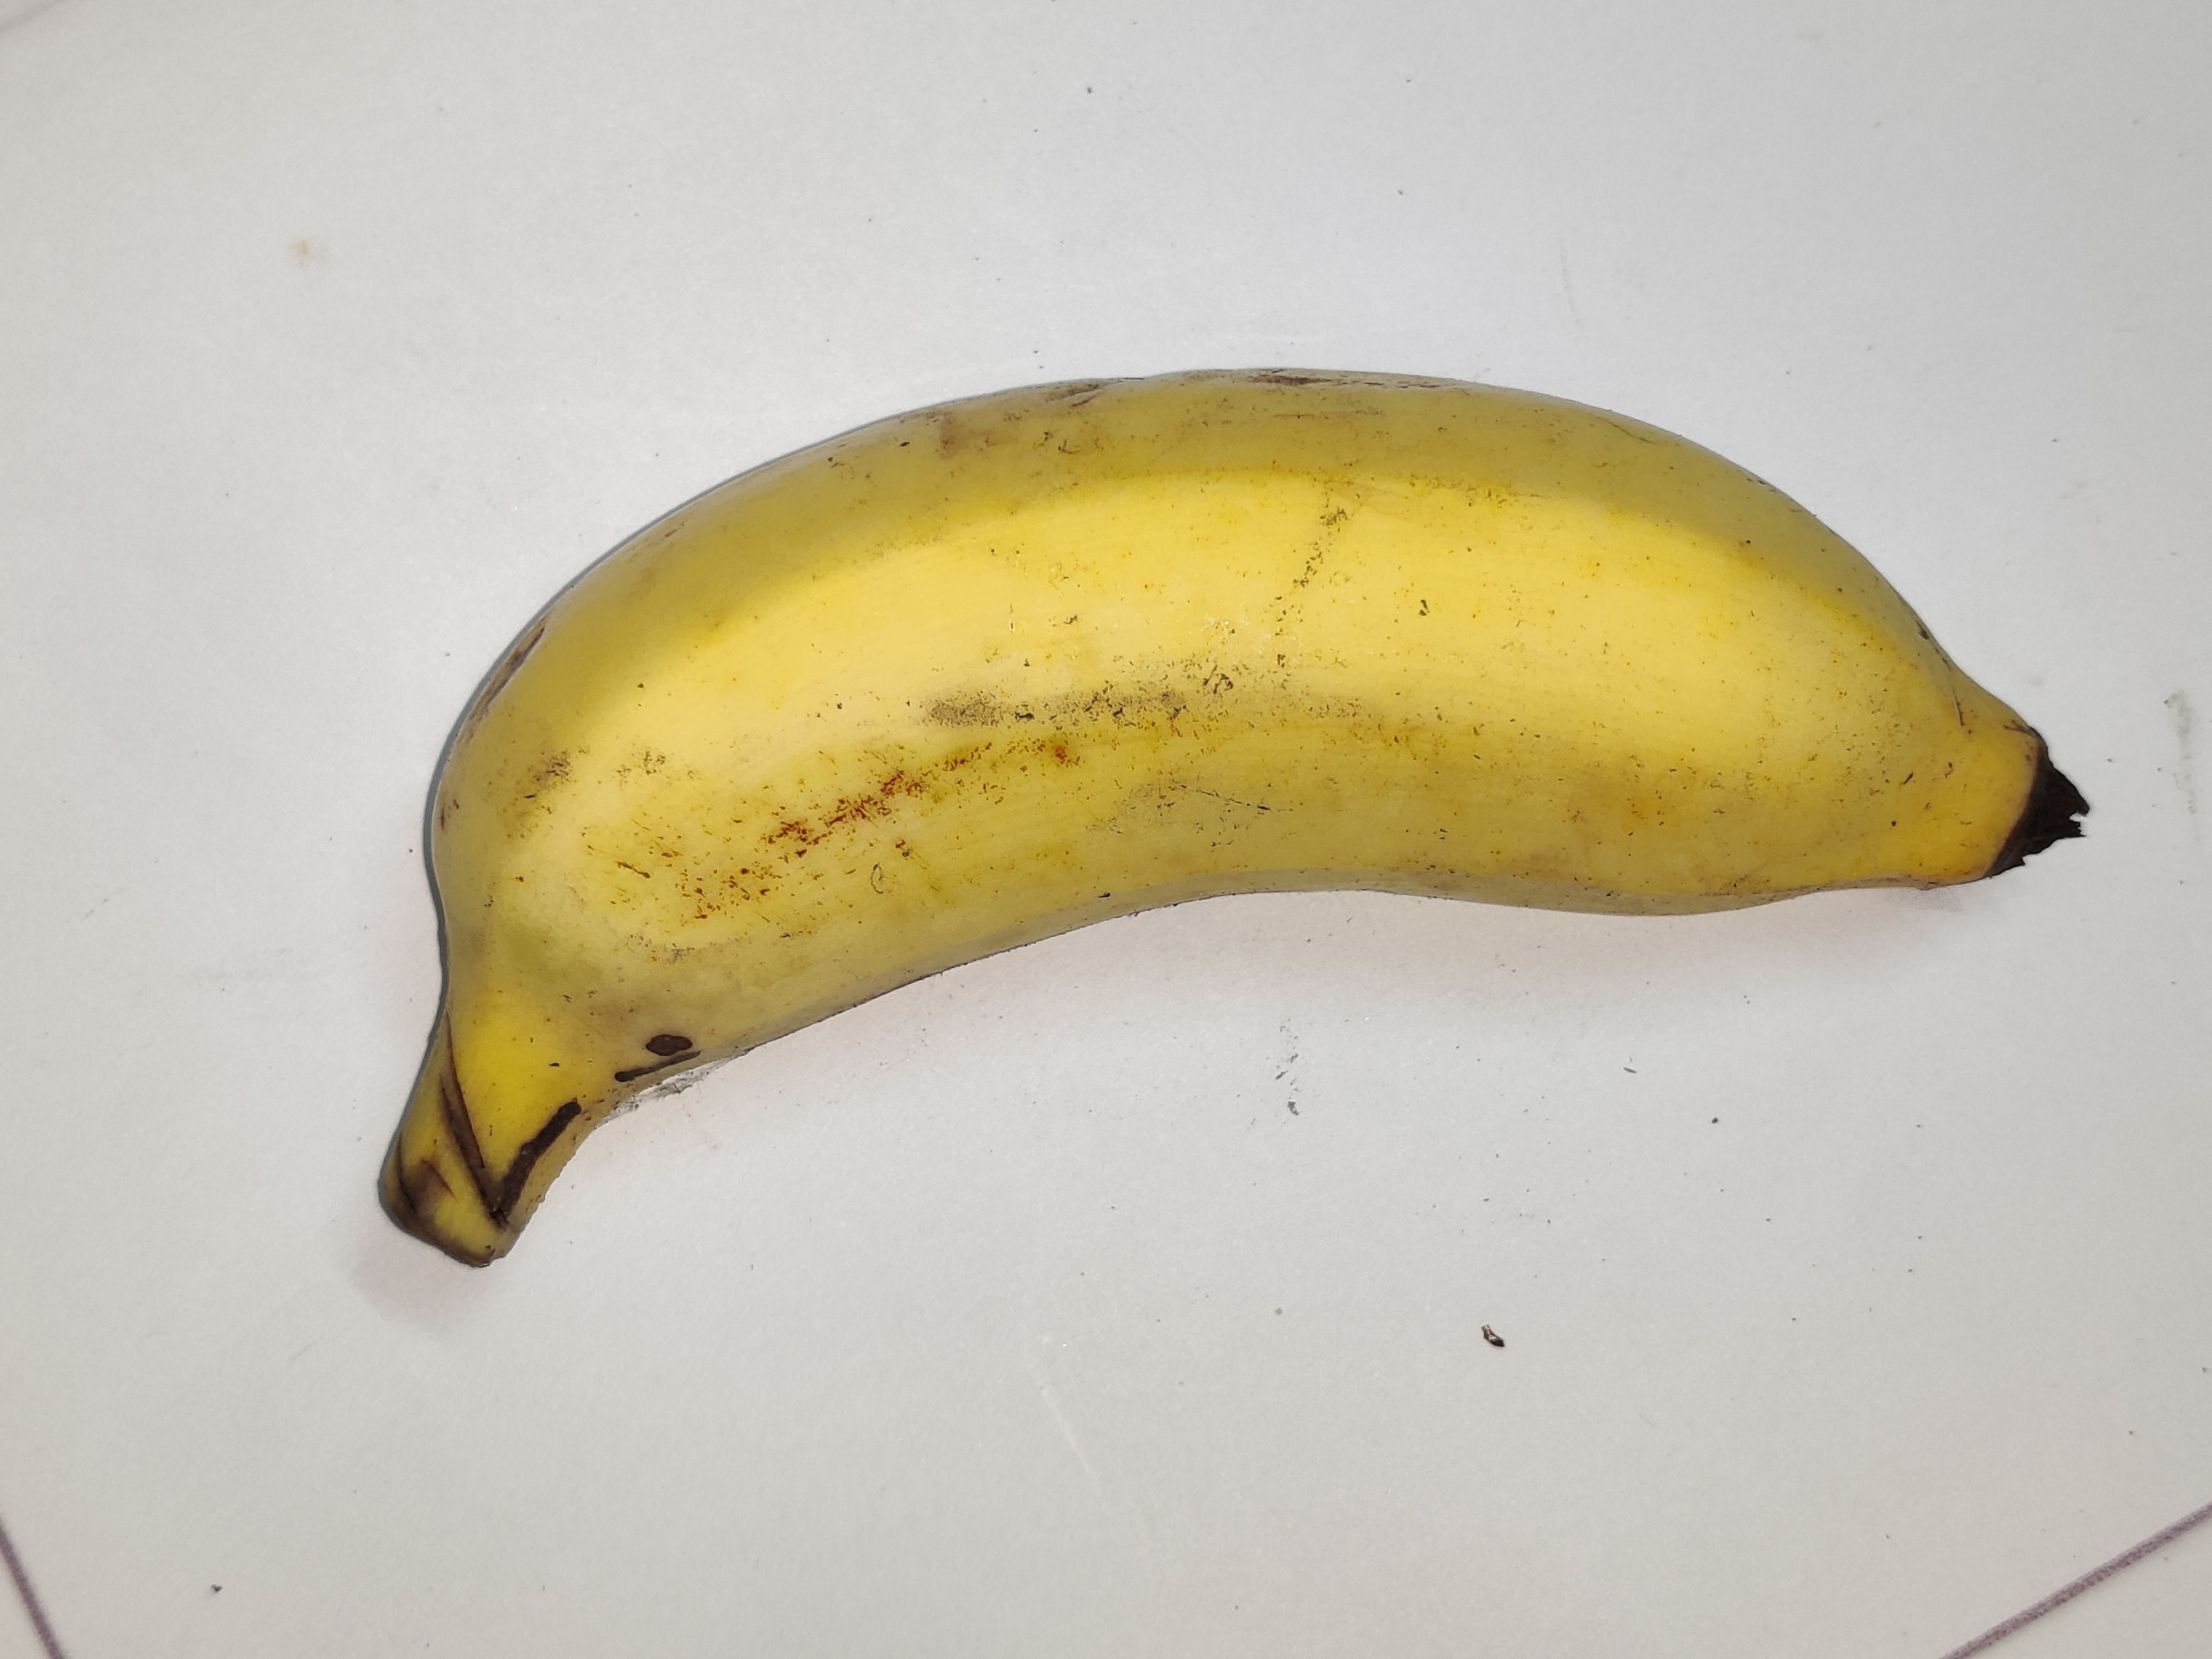
Fruit: banana
Grade: 1st-grade